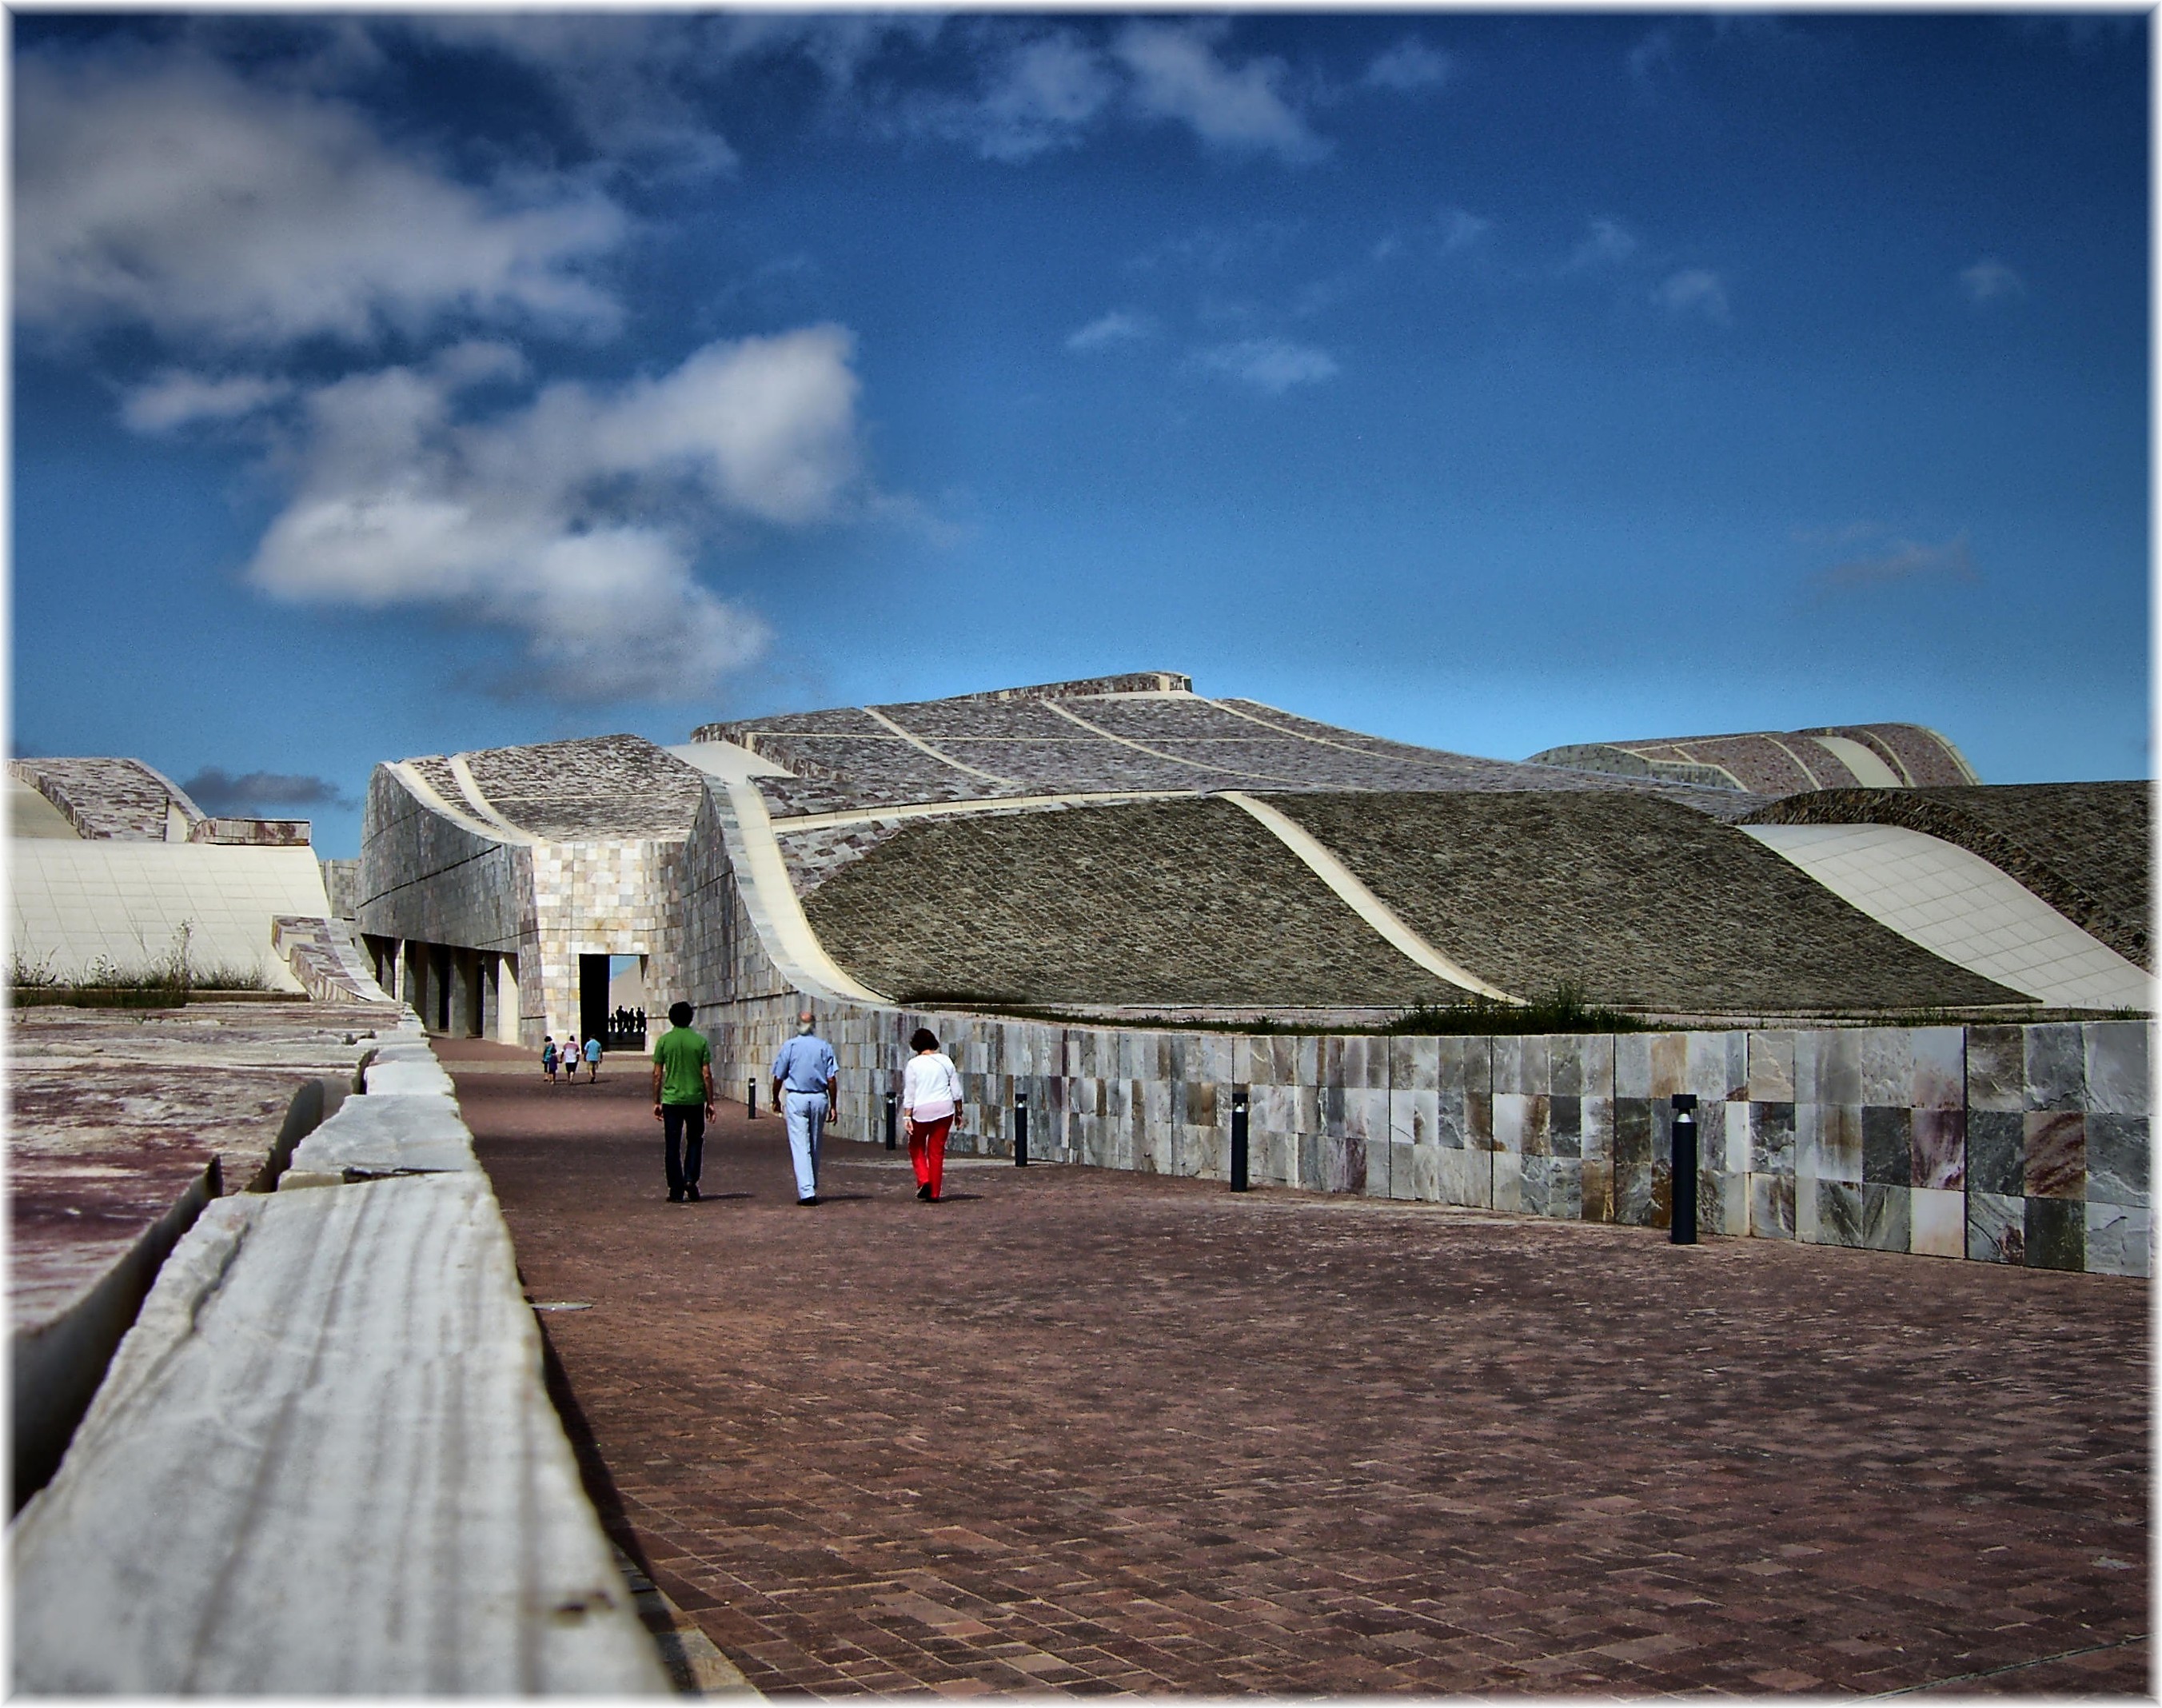
landscape, sea, architecture, farm, barn, vacation, travel, hut, europe, tourism, spain, arquitectura, europa, galicia, piedra, pedra, espana, galiza, arquitecture, compostela, cidadedacultura, rural area, provinciacoru a